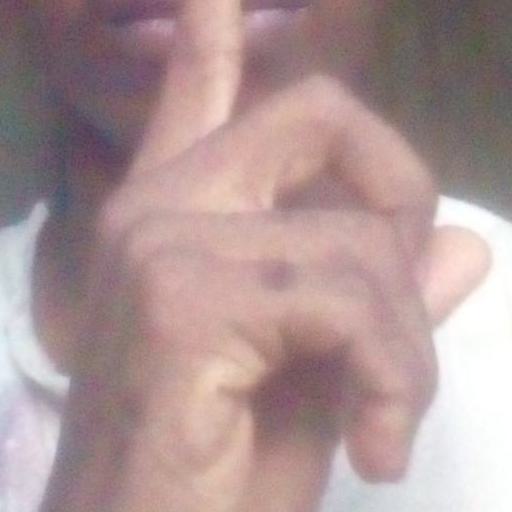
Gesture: mute